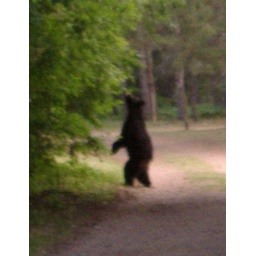
The bear takes a brief sniff of something in this tree before ambling around the corner